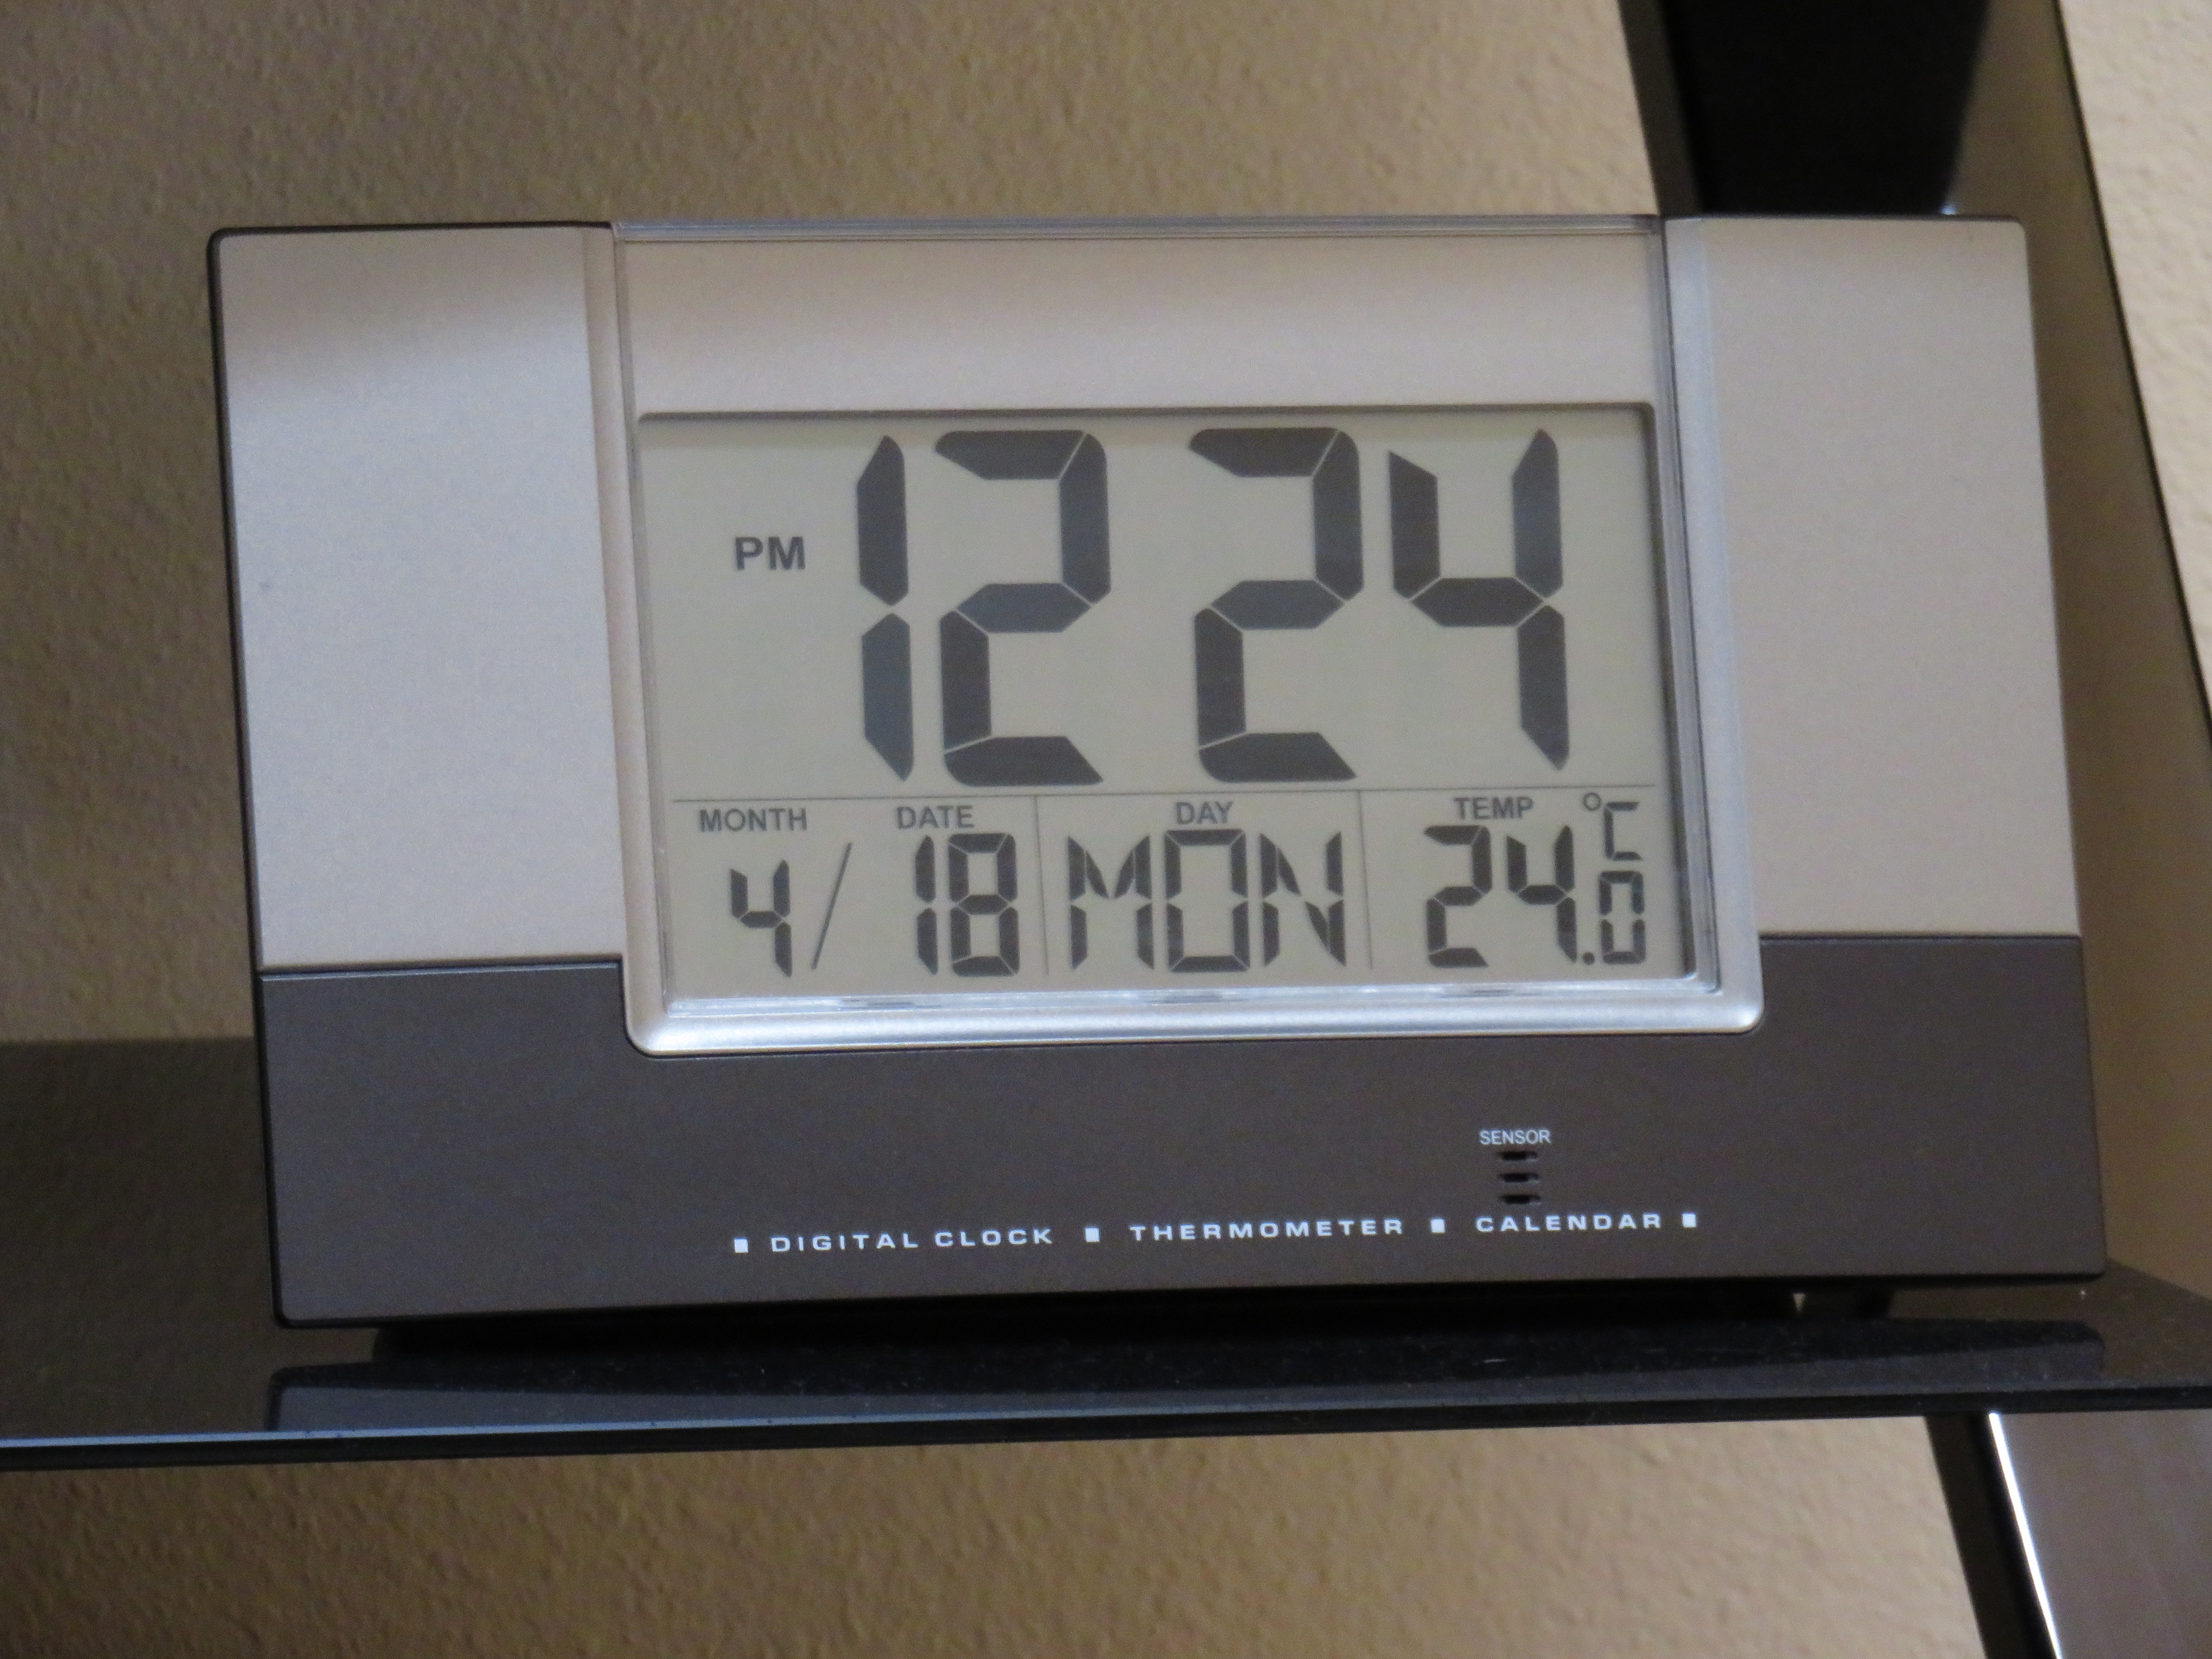
clock, time, number, hour, alarm clock, date, digital clock, electronics, deadline, display device, vehicle registration plate